Wyk auf Föhr

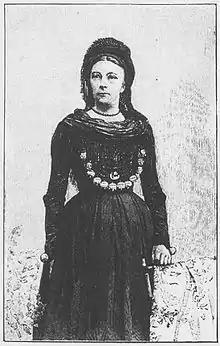
Stine Andresen ca. 1890

Wyk is the only harbour of Föhr, providing a ferry port, a fisheries and freight port and a marina. From the ferry port, several sailings per day are scheduled to the mainland port of Dagebüll while other ferries depart in the opposite direction towards the island of Amrum. Most ferries to Dagebüll have a train connection from there to Hamburg via Niebüll. The ferries are operated by "Wyker Dampfschiffsreederei Föhr-Amrum GmbH" whose seat is in Wyk.